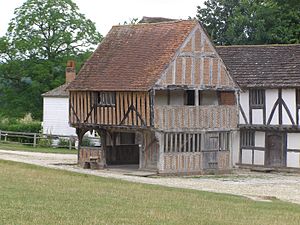
Weald and Downland Living Museum / Bygninger / Markedshal
Markedshallen.
Weald and Downland Living Museum er et frilandsmuseum i Singleton omkring 11 km nord for Chichester, West Sussex, England. Museet dækker 200.000 m² og har næsten 50 historiske bygninger der stammer fra perioden 1400-tallet op til 1800-tallet samt haver, landbrugsdyr, stisystemer og en sø.